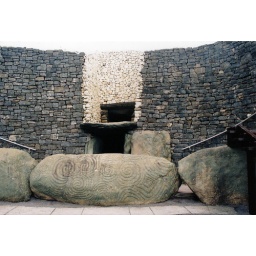
Entrance to Newgrange passage tomb. Note the roof box above the door.